Philippe de Crèvecœur d'Esquerdes

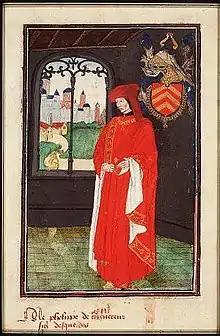
Philippe de Crèvecœur

Philippe de Crèvecœur, seigneur d'Esquerdes (1418–1494), was a French military commander and a Marshal of France in 1486. He is also known as "Maréchal des Cordes" or "Maréchal d'Esquerdes".